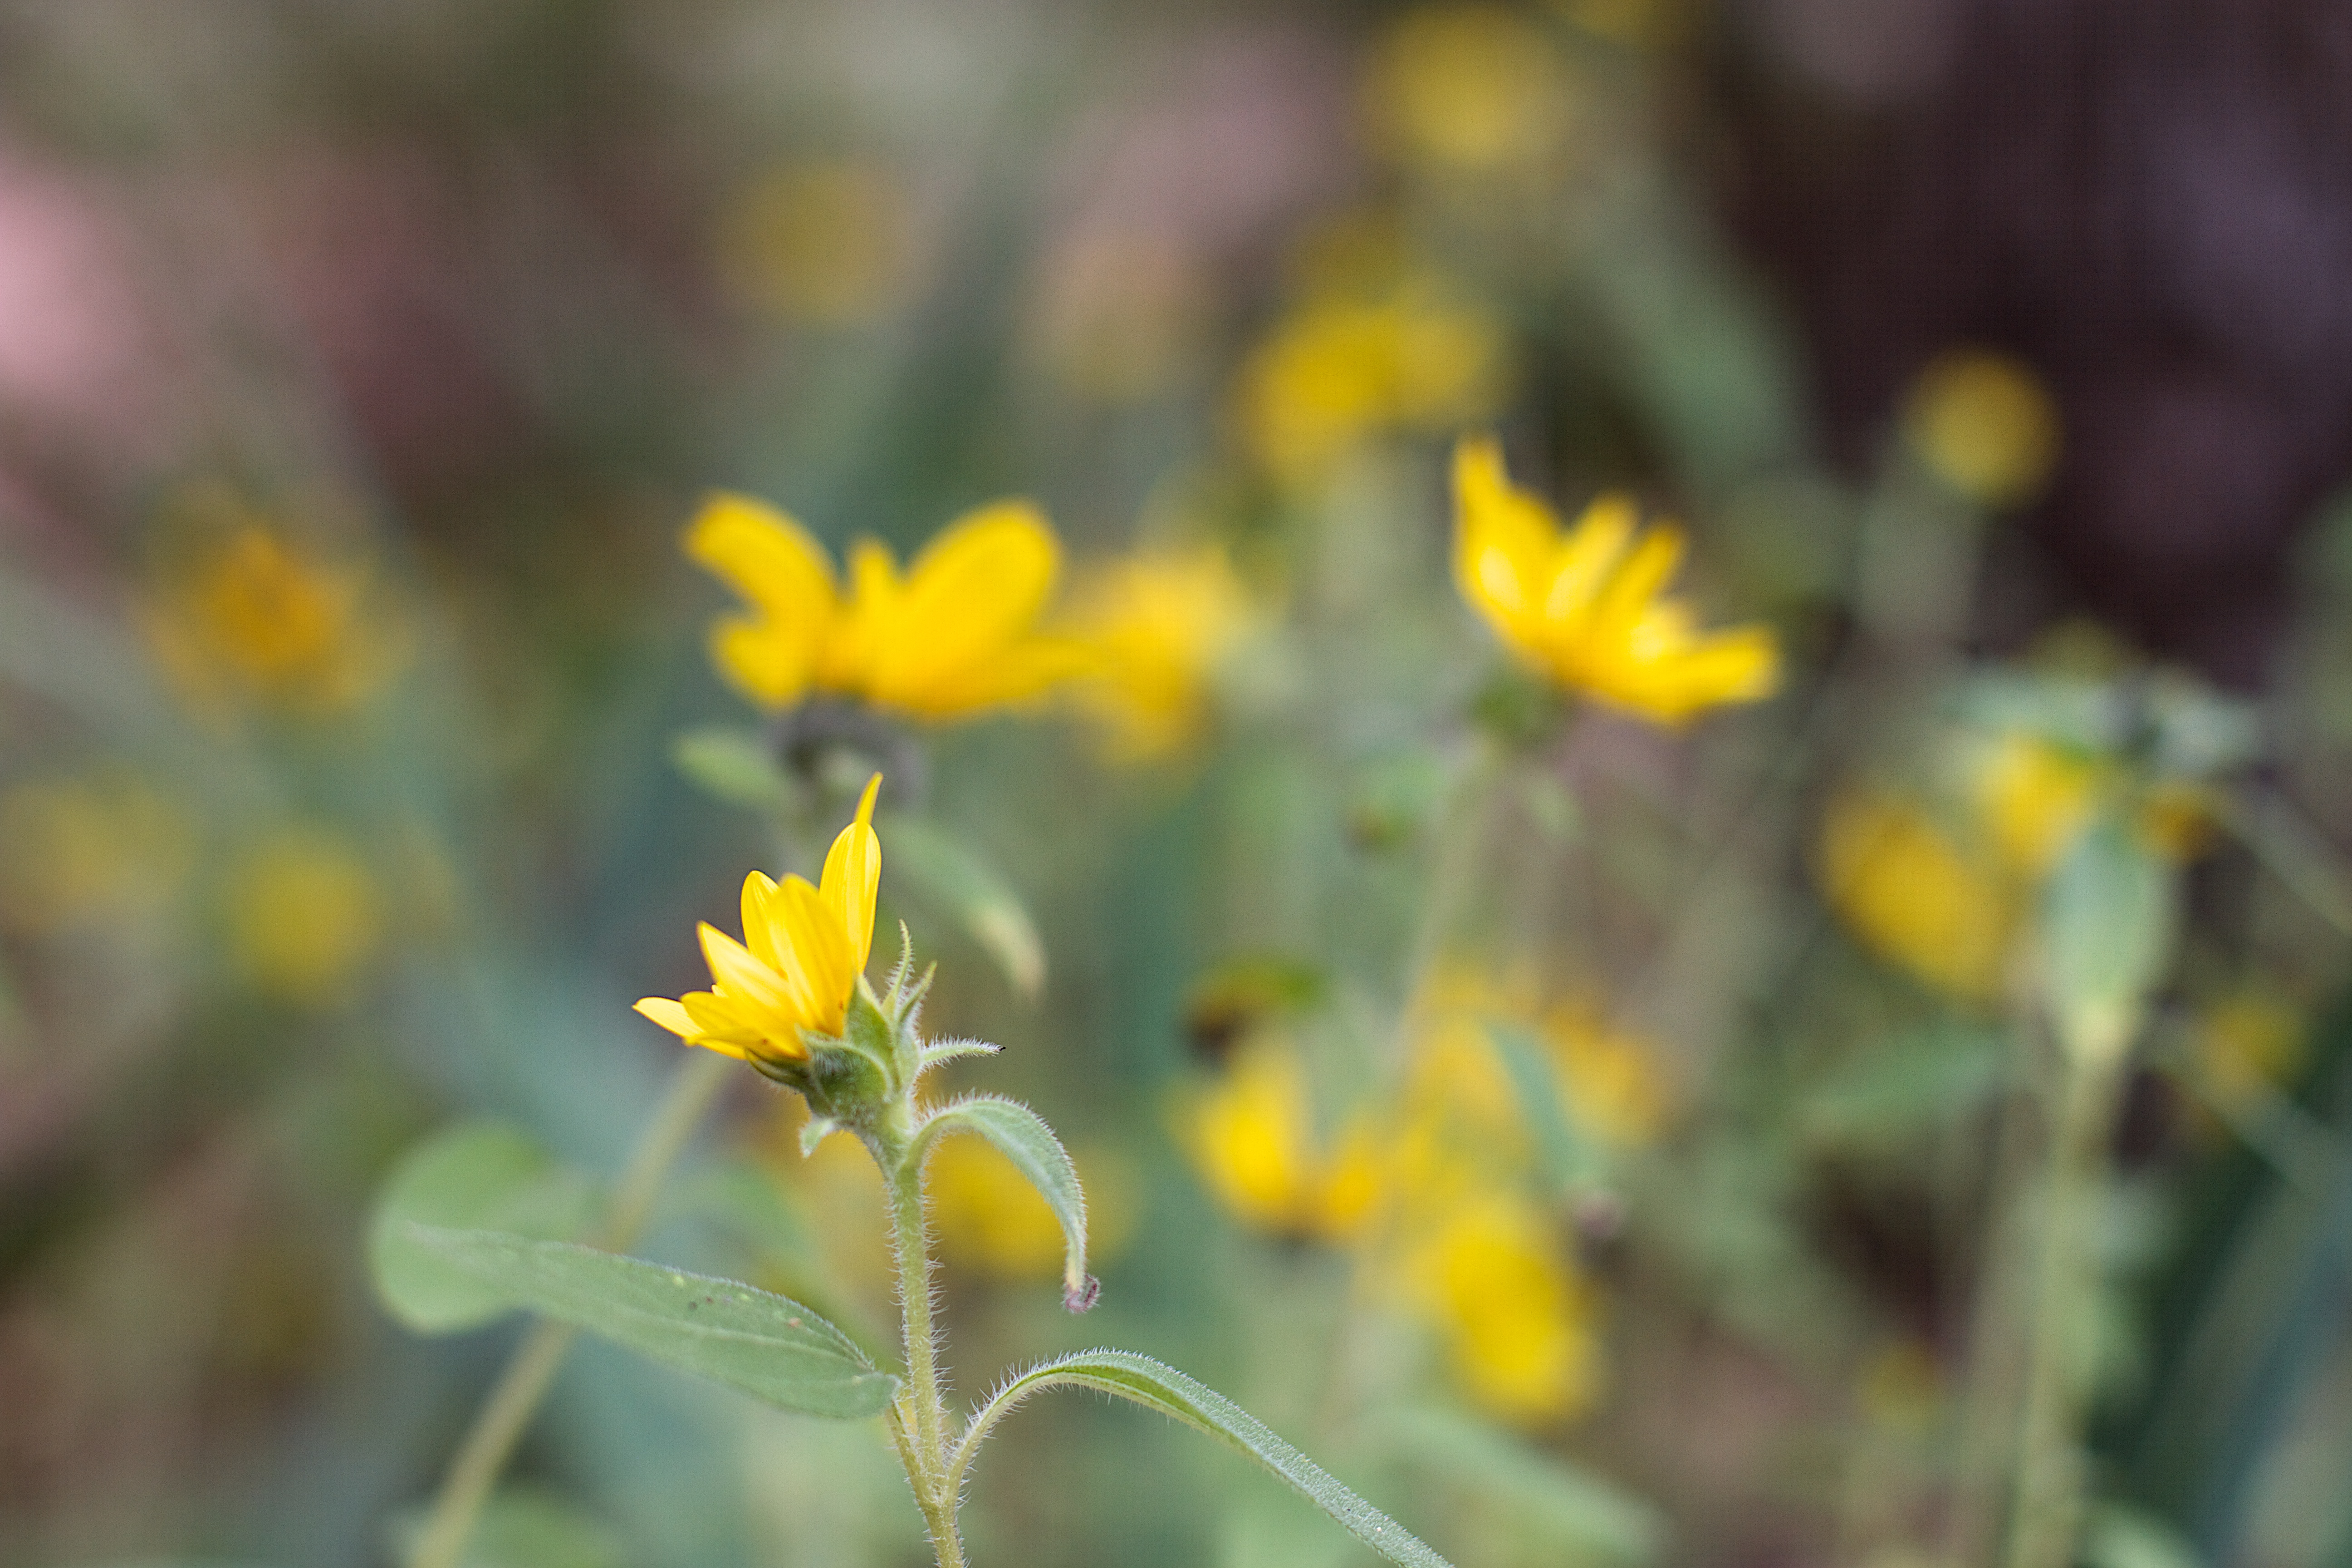
nature, blossom, plant, field, meadow, prairie, sunlight, flower, yellow, flora, wildflower, macro photography, flowering plant, land plant